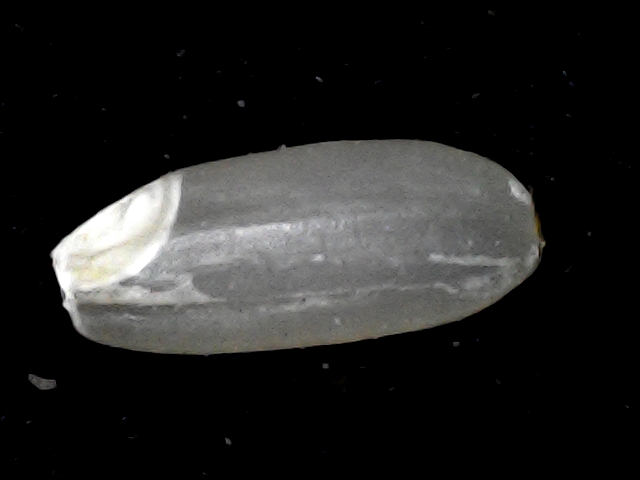
Rice variety: BR22